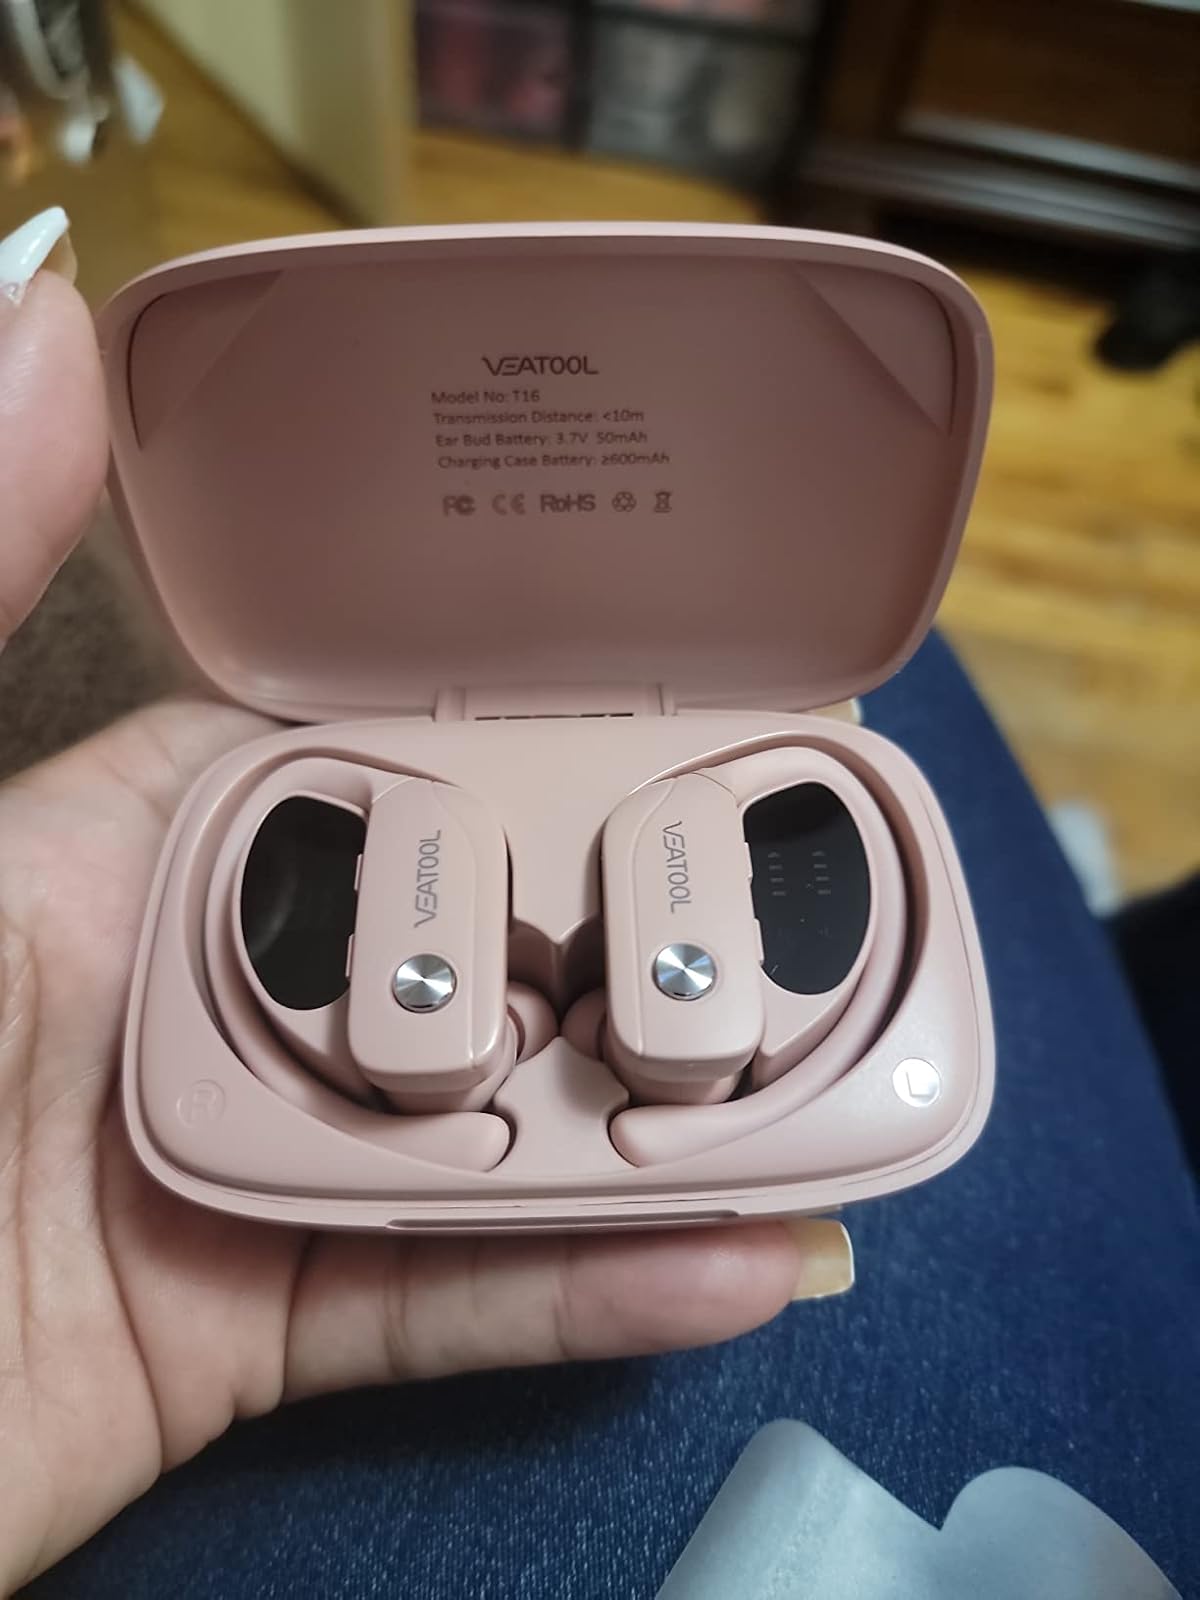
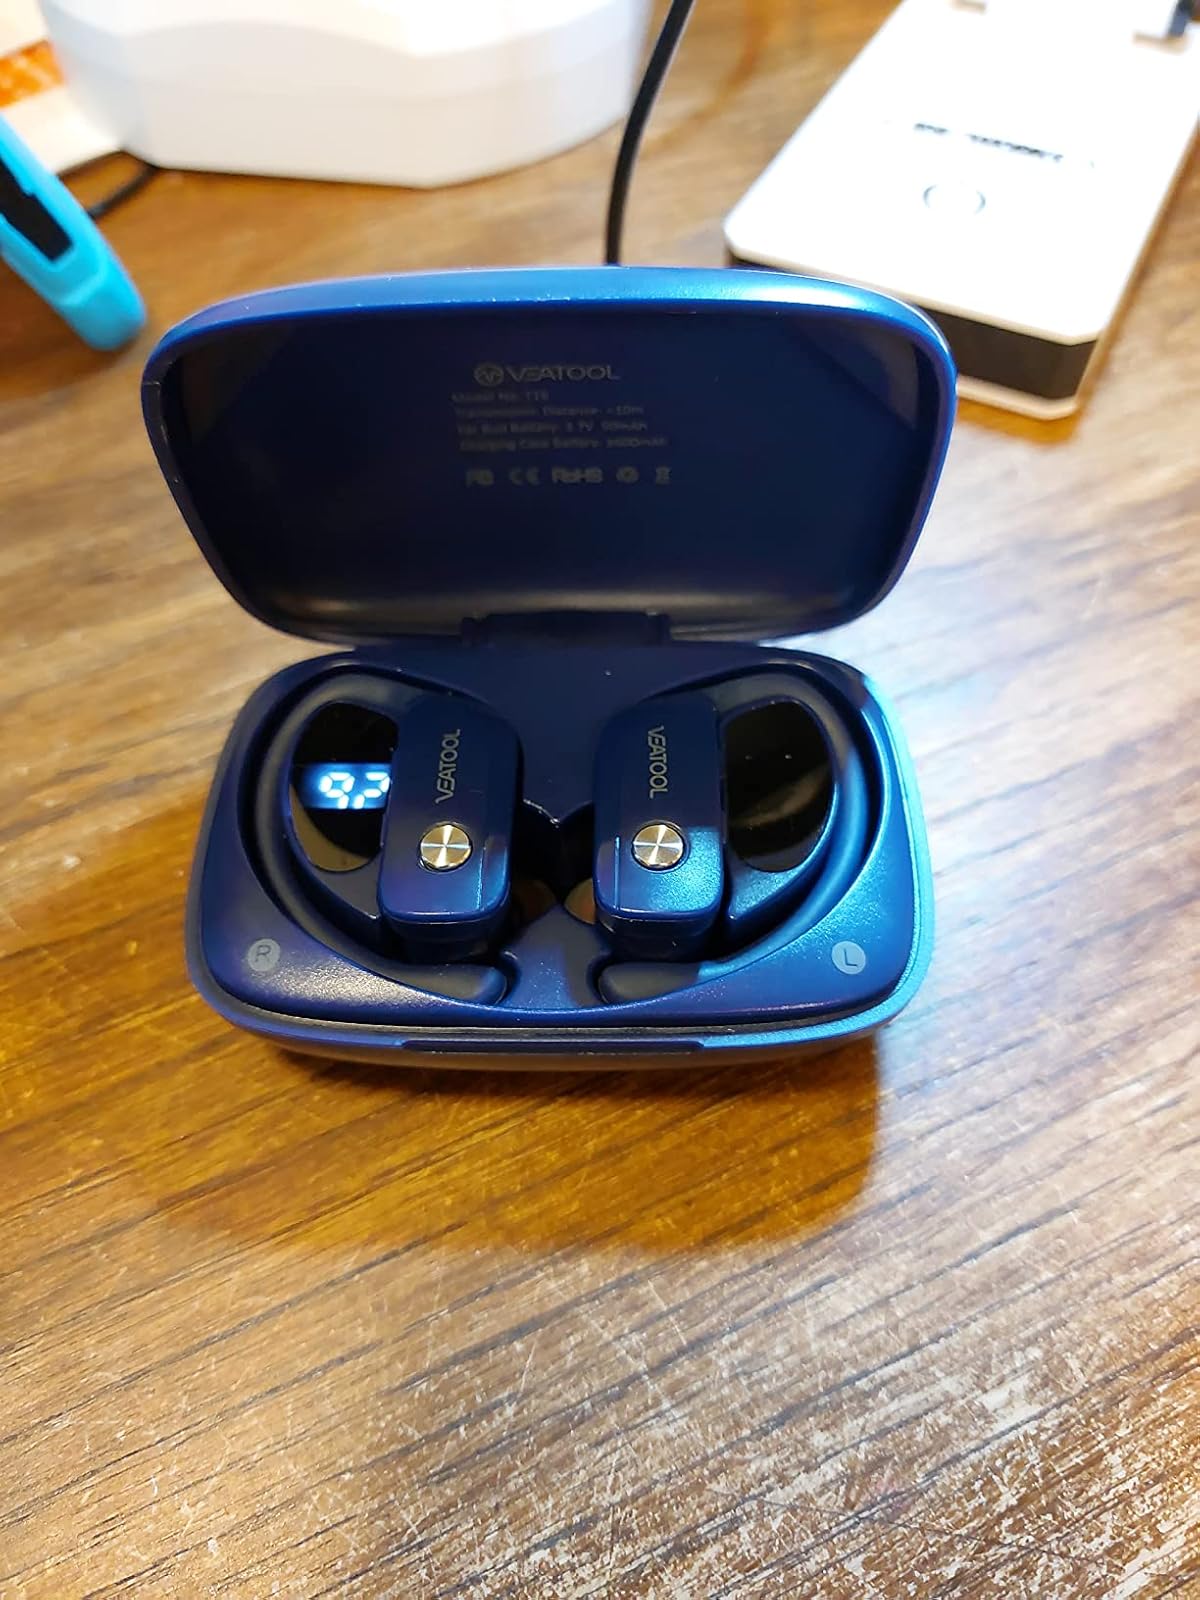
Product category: earbuds
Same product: no